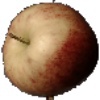
Label: red_apple